Karva Chauth

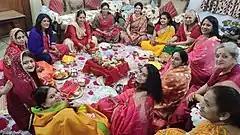
The fasting women collectively sitting in a circle, while doing Karva Chauth puja.

In modern North India and Northwestern India society, "Karva Chauth" is considered to be a romantic festival, symbolising the love between a husband and wife. It has been celebrated in Hindi movies such as "Dilwale Dulhania Le Jayenge", where an unmarried woman signals her love for a man by keeping the fast for him and he reciprocates by secretly fasting as a gesture of empathy, as well as demonstrating his concern for her during the day and breaking her fast by feeding her at moonrise, and "Baghban", in which, over the telephone, a man persuades his fasting elderly wife to break her fast because they have been separated by their uncaring children. News coverage of celebrities sometimes highlights the keeping of the fast by an unmarried public figure because it indicates a strong and likely permanent romantic attachment. Similar to Valentine's Day, the lack of a romantic partner can acutely be felt by unattached women. The festival is used extensively in advertising campaigns in the region, for instance in a Chevrolet TV spot in which a man demonstrates his caring for his wife by buying a car with a sunroof so he can drive her around on "Karva Chauth" night until she spots the moon through it.